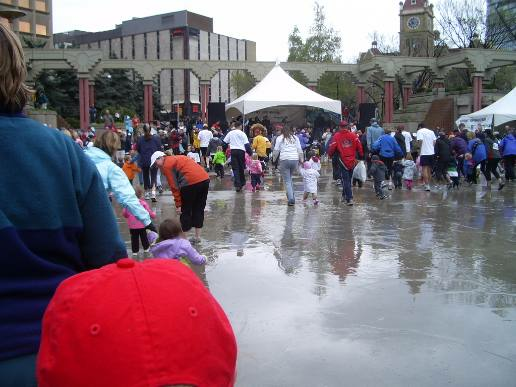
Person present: Yes